Phaseolus coccineus

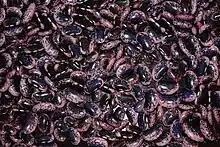
Beans of 'Scarlet Runner' cultivar. A similar cultivar, the Japanese runner, looks the same but is almost twice as large.

This species originated in the mountains of Central America. It was most likely cultivated in the highlands of Mexico and Guatemala around 2000 BC. Most varieties have red flowers and multicolored seeds (though some have white flowers and white seeds) and are often grown as ornamental plants. The vine can grow to or more in length, its pods can get to , and its beans can be up to or more.